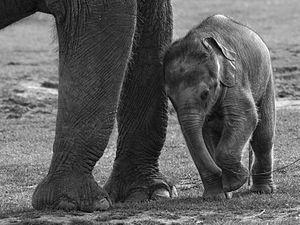
L'Herpèsvirus endothéliotrope de l'éléphant, aussi appelé herpèsvirus éléphantin de type 1 est un virus de la famille des herpèsviridés et du genre Proboscivirus, qui peut provoquer une maladie hémorragique fatale lors de sa transmission aux jeunes éléphants d'Asie. Chez les éléphants d'Afrique, des formes associées à ce virus, qui ont été identifiées dans les populations sauvages, sont généralement bénignes, et apparaissent occasionnellement, générant des petites masses et des lésions. En revanche, certains types d'EEHV peuvent provoquer une très grave maladie chez les éléphants d'Asie, qui peut tuer jusqu'à 80 % des individus sévèrement atteints. La maladie peut être traitée avec l'administration rapide de médicaments antiviraux, mais avec une efficacité limitée à environ un tiers des cas.